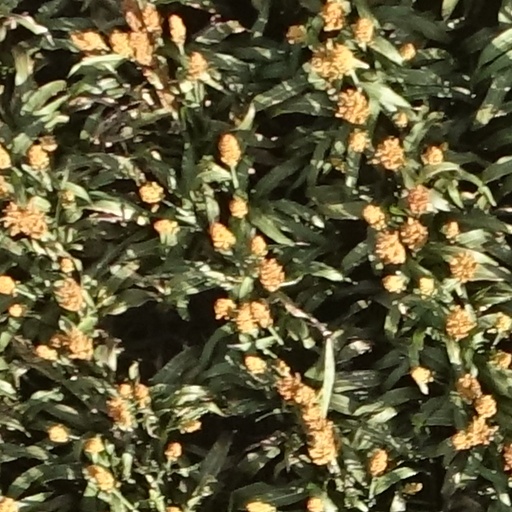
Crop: sorghum